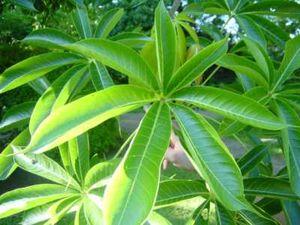
Le sterculier fétide, aussi surnommé, selon les endroits, tabac de femme, arbre caca, arbre à merde, arbre moufette, olivier de Java ou olivier putois, est une espèce d'arbres de la famille des Sterculiaceae selon la classification classique, ou de celle des Malvaceae selon la classification phylogénétique.